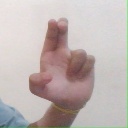
अक्षर: आ